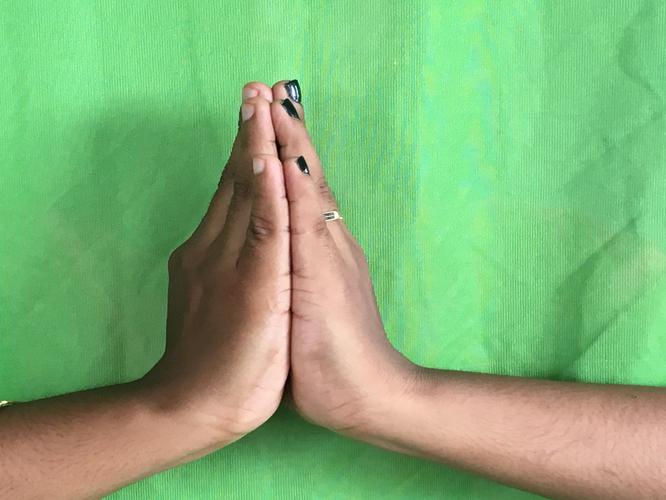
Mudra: Anjali
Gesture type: double_hand